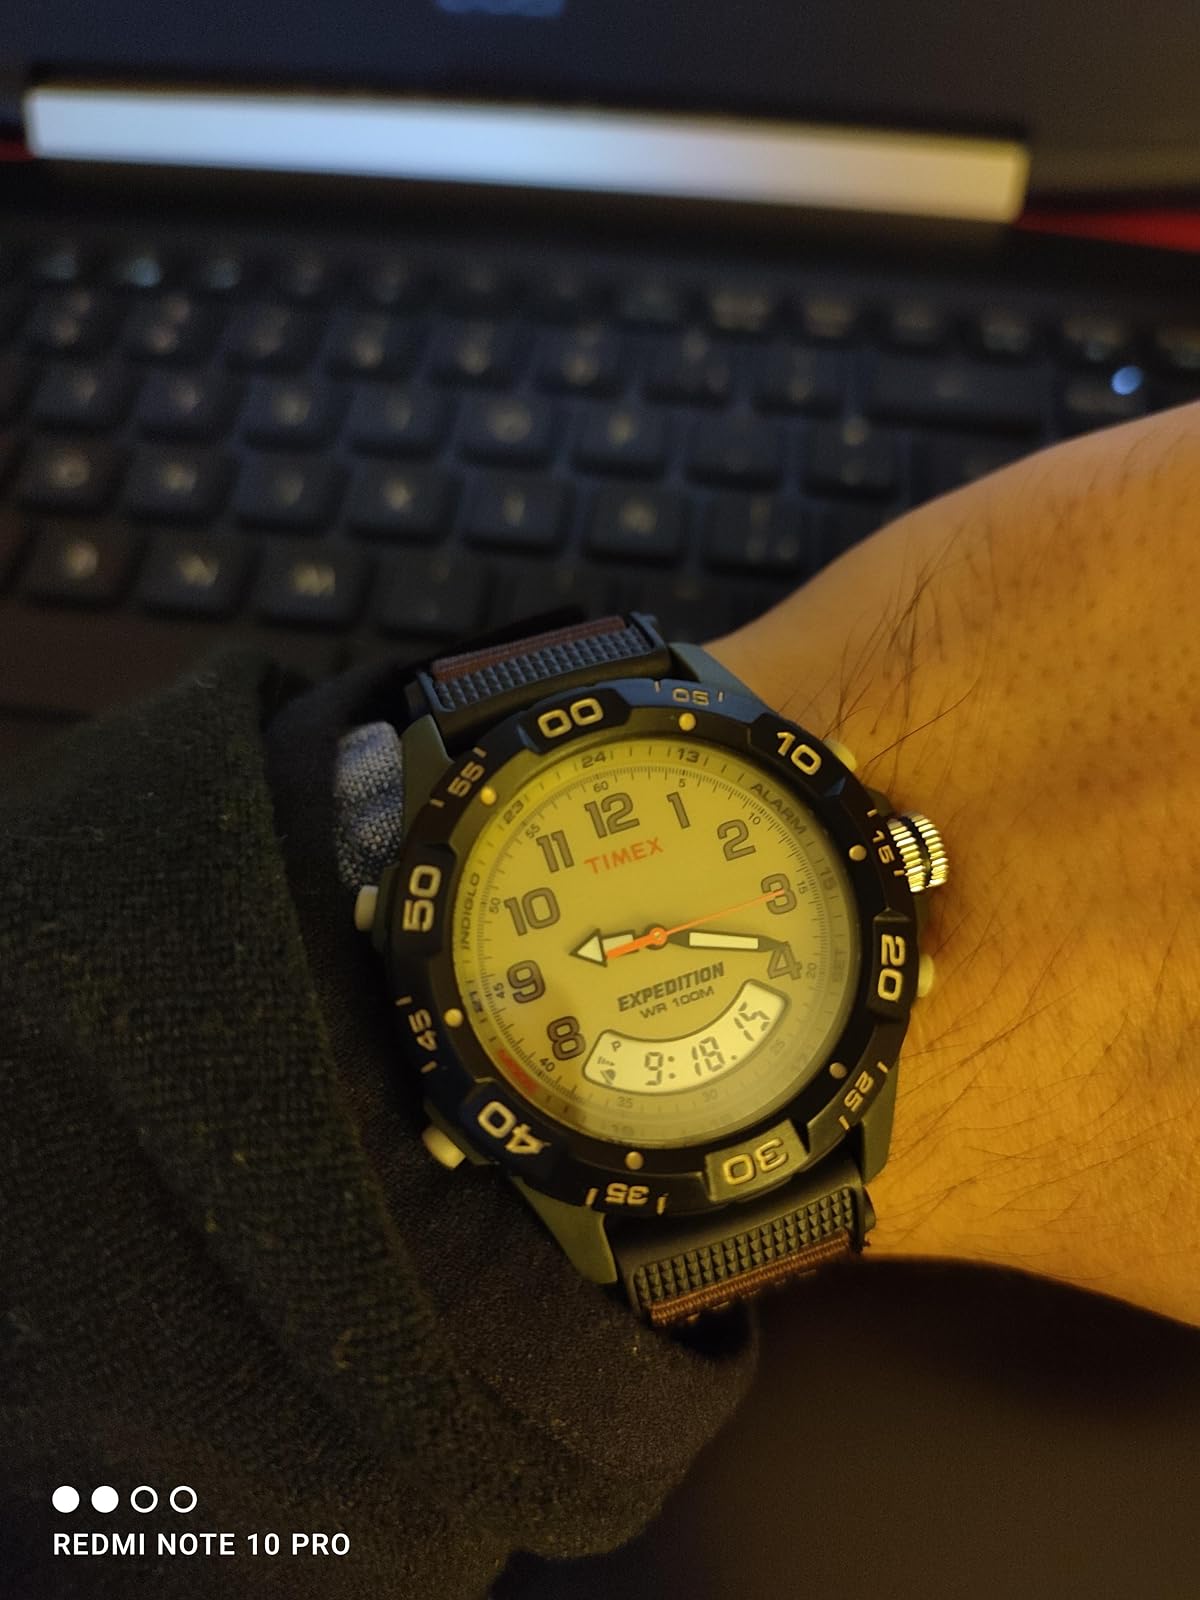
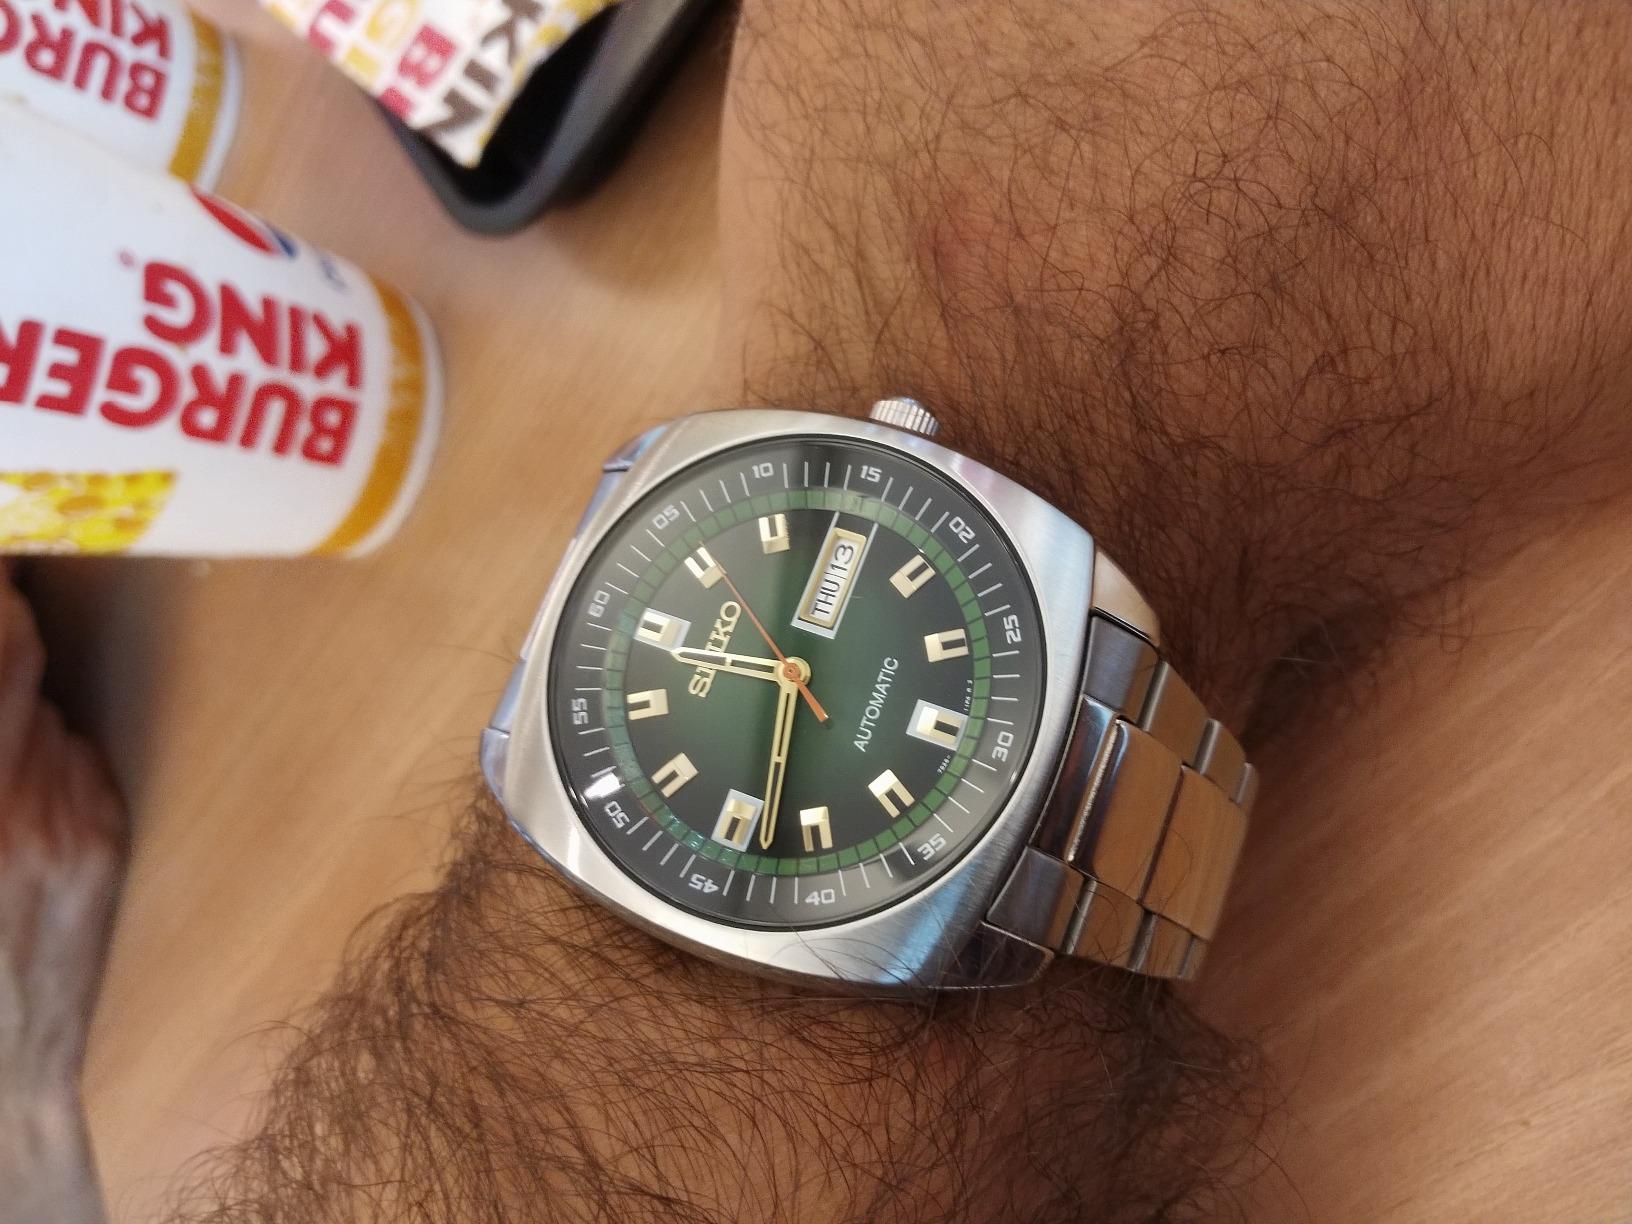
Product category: accessories_watch
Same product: no